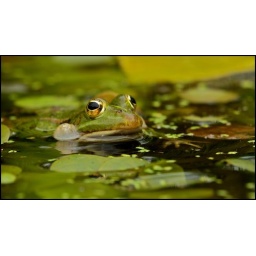
A green frog singing and swimming in a puddle's water.